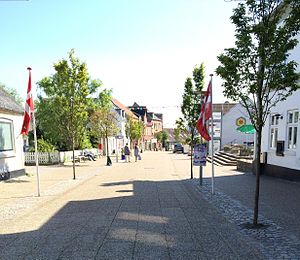
Storegade (Hadsund)
Gågaden
Storegade i Hadsund
Storegade er en gade i centrum af Hadsund. Den er en 450 meter lang, hvorfra de 350 meter er gågade. Gågaden er belagt med betonfliser